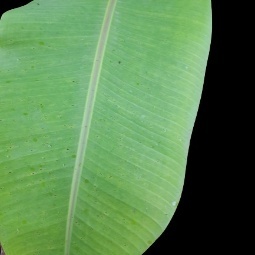
Label: Healthy